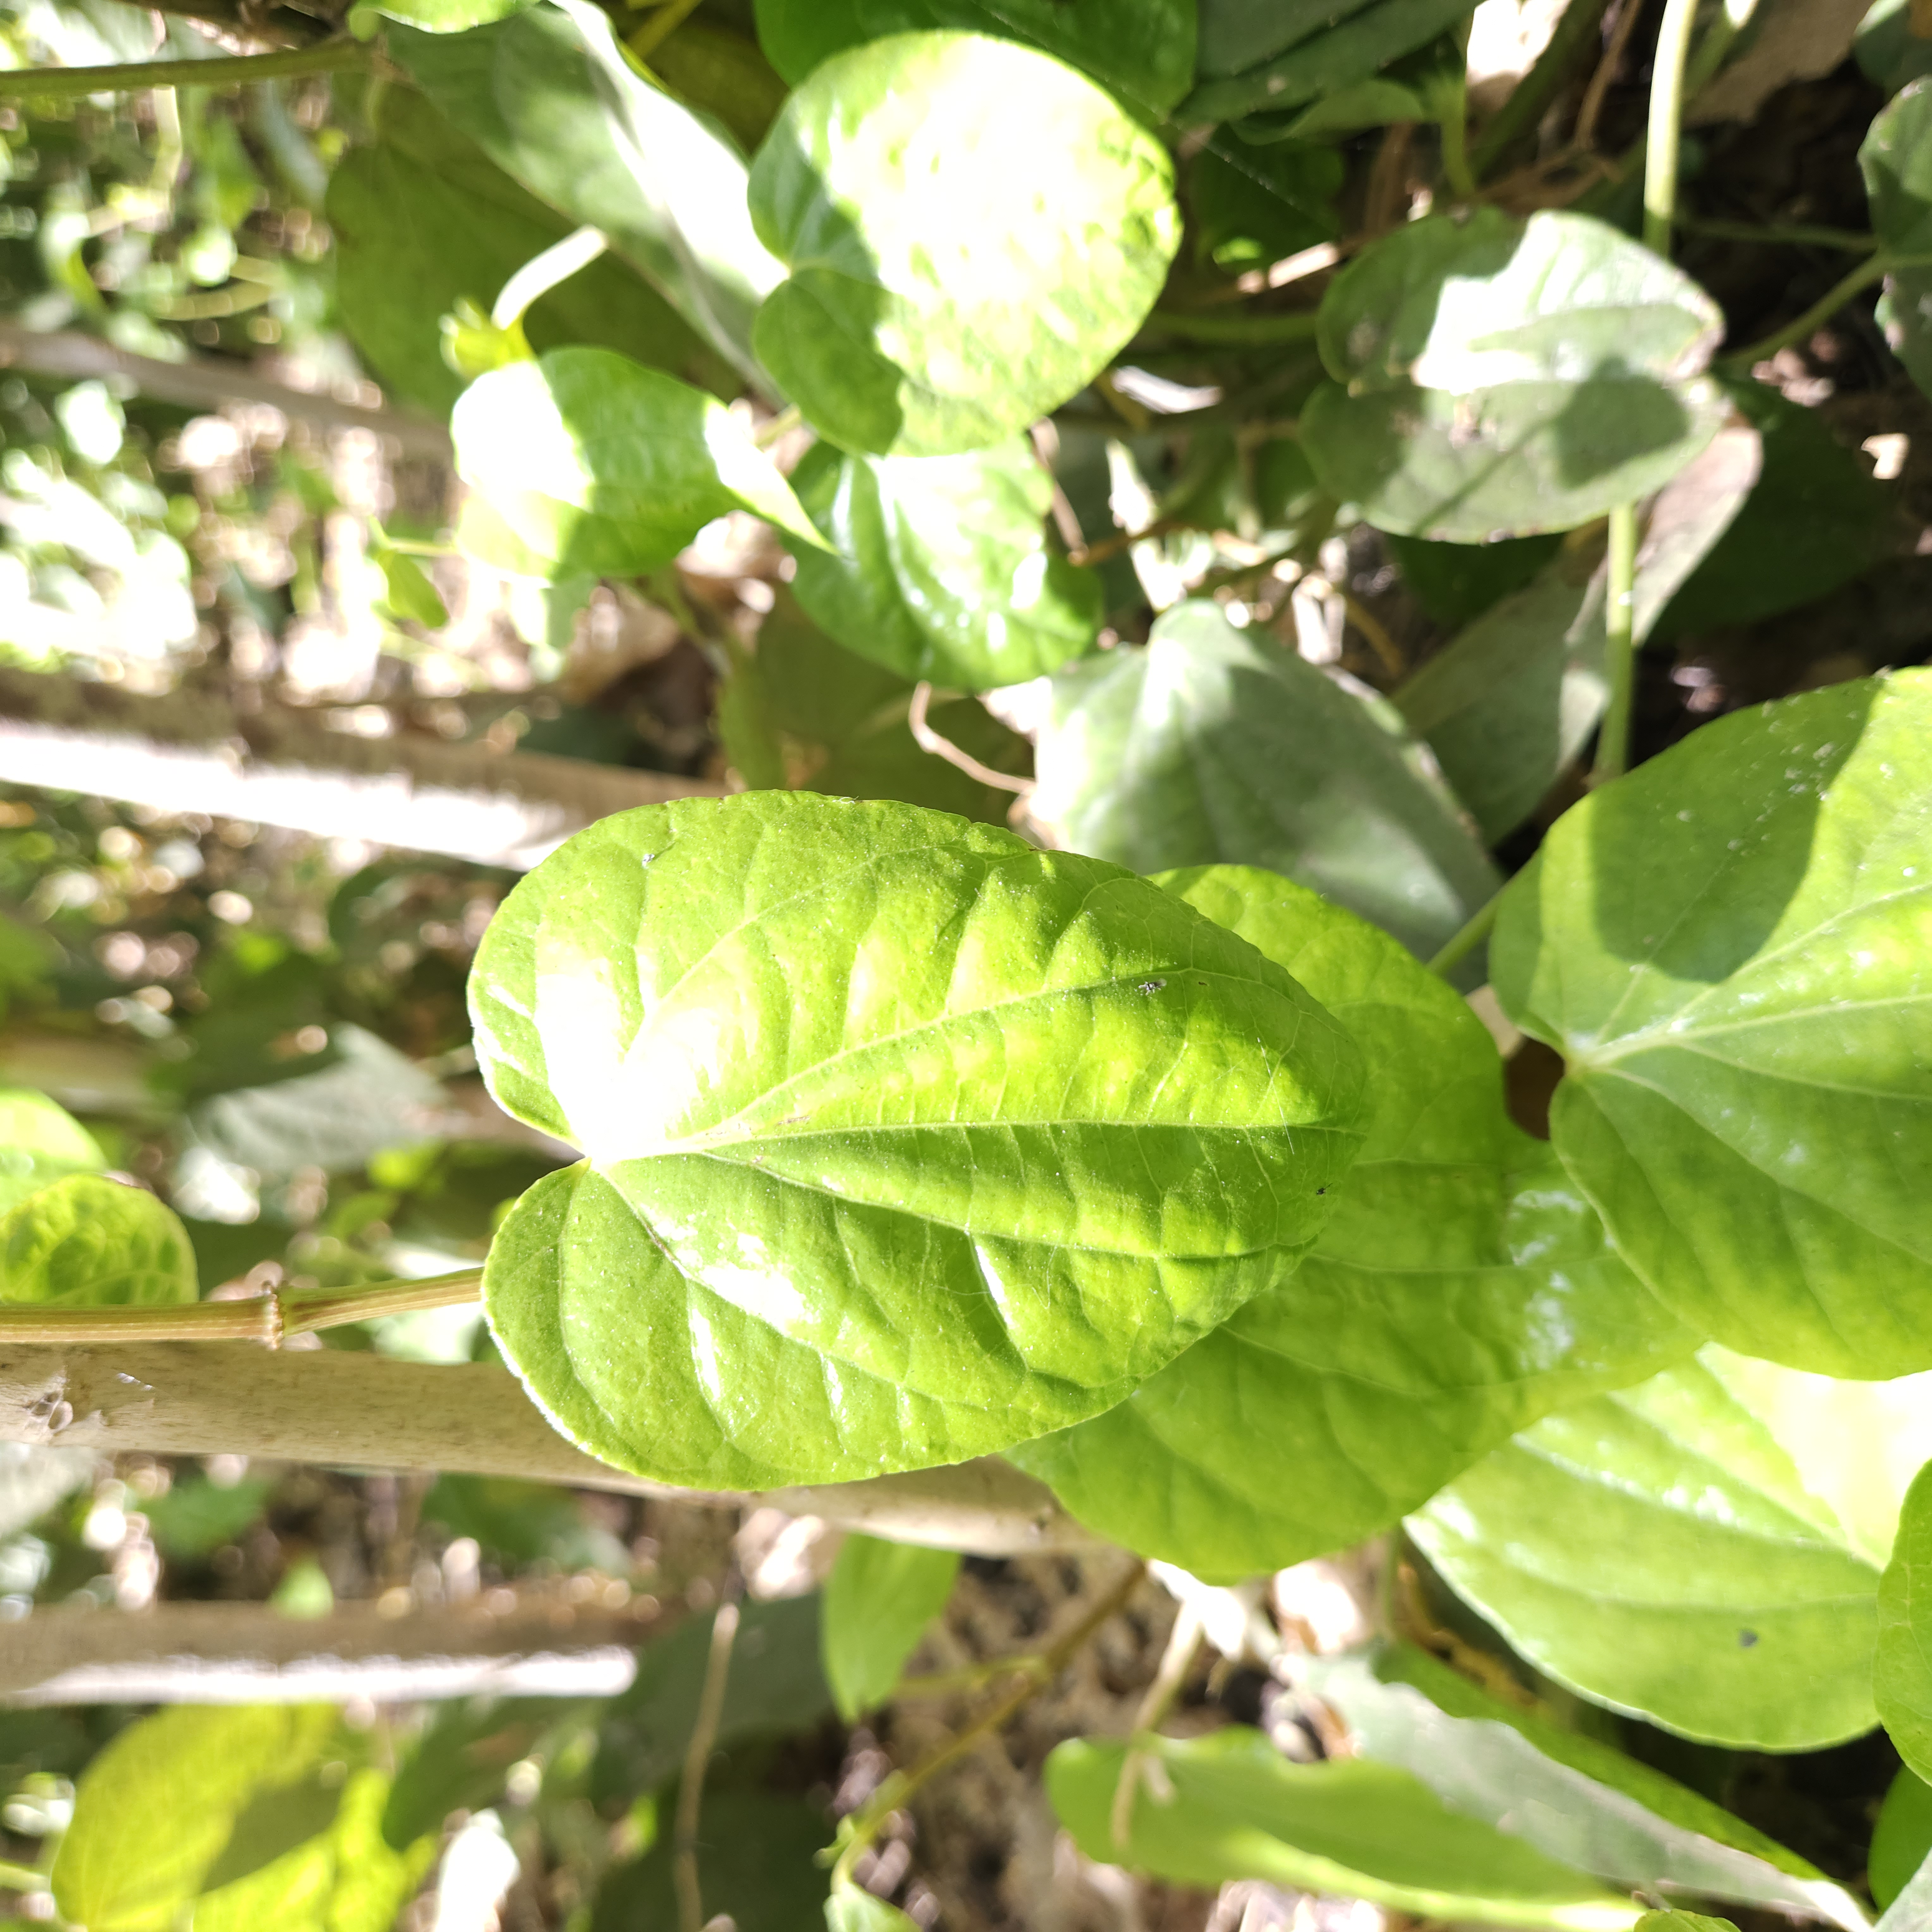
Label: Healthy